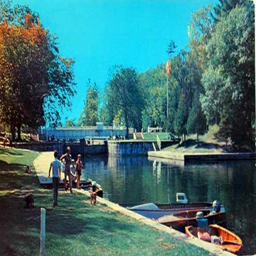
A river filled with lots of boats next to a park.
Thee people walk by the side of an autumnal river
People playing in a shaded park near a river with boats pulled up at the edge.
Several people walking on the grass near a body of water.
People walking around the pond in a park.